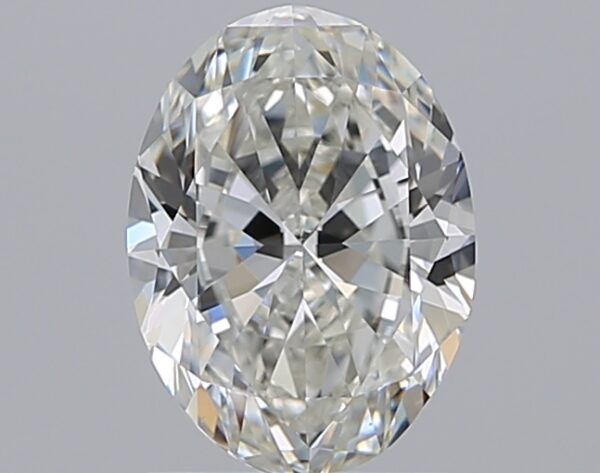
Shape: oval
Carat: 1.7
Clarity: VS1
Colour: H
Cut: EX
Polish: EX
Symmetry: EX
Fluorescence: ST
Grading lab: GIA
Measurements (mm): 9.06 x 6.64 x 4.08